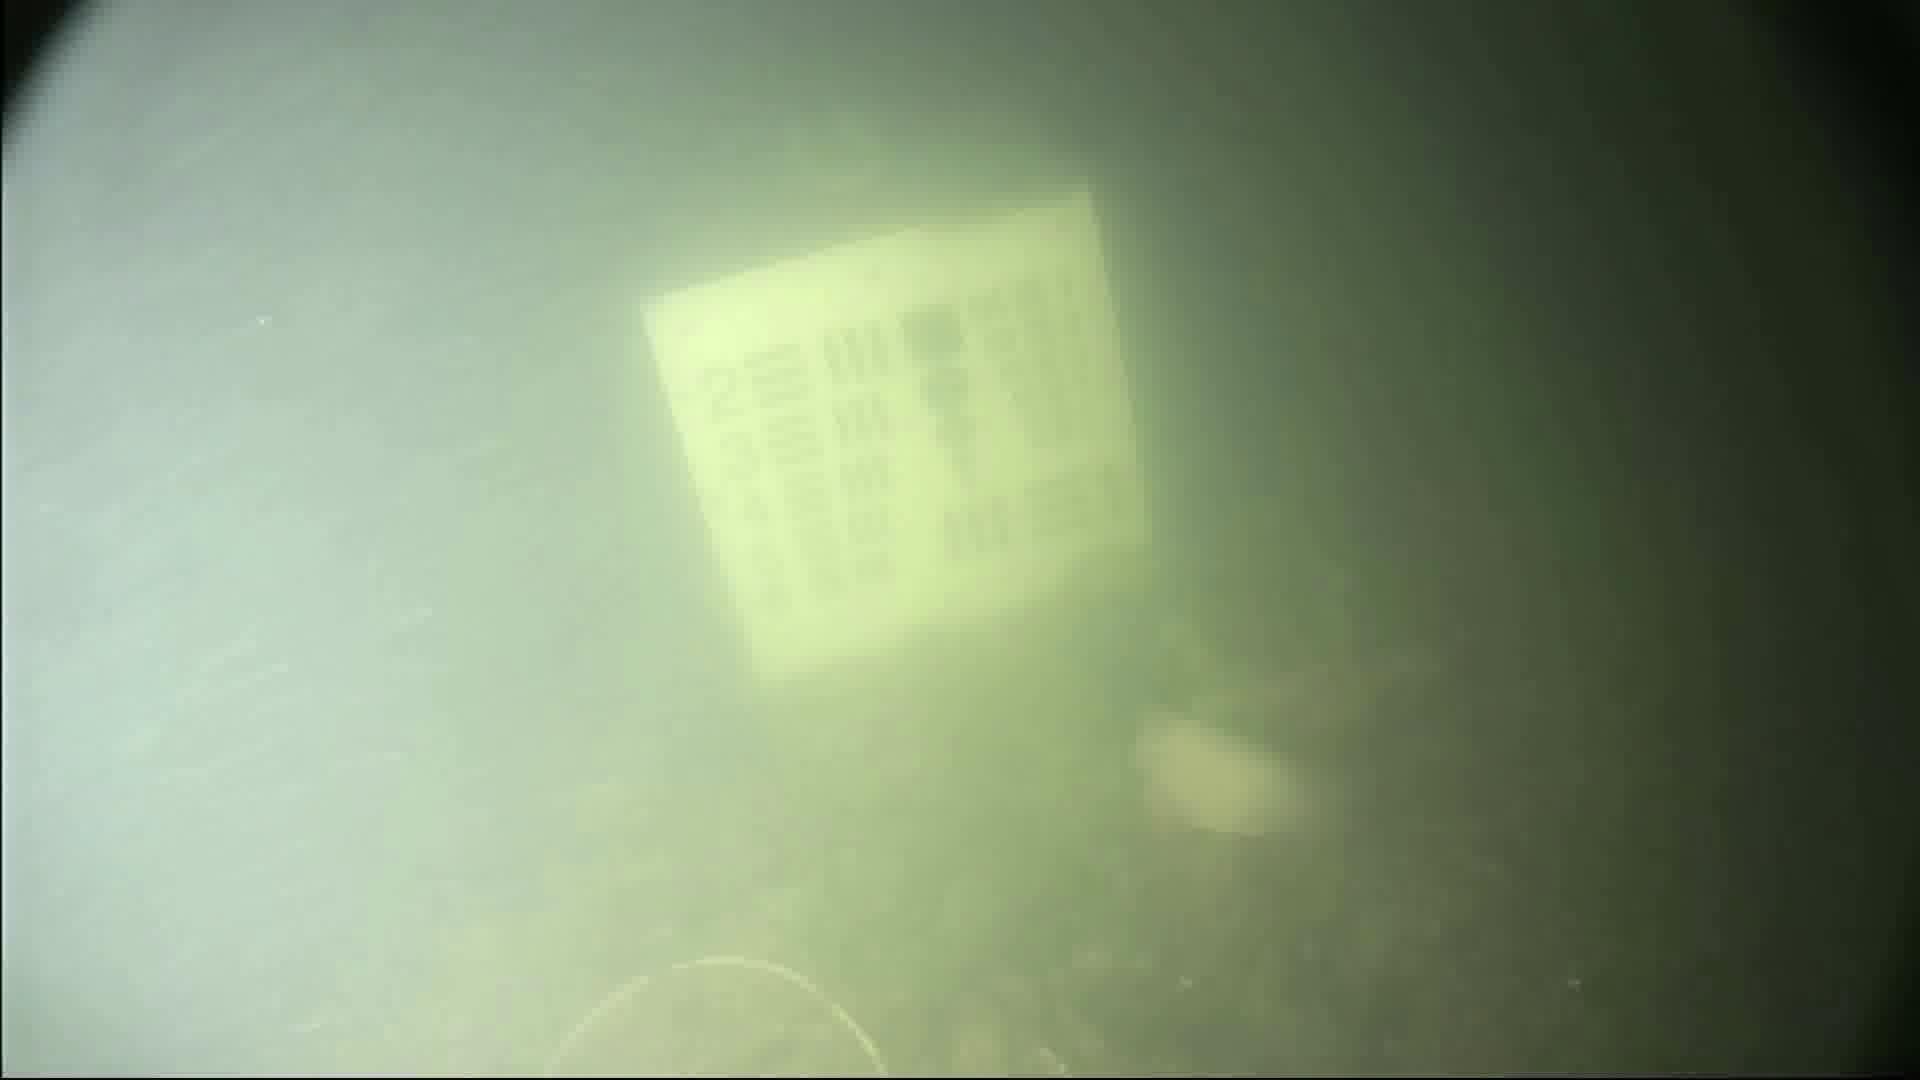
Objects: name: fish